Vsevolod Kniaziev

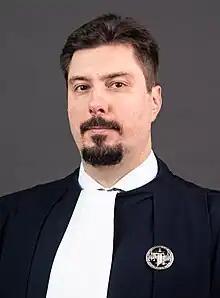
Official portrait, 2021

Vsevolod Serhiiovych Kniaziev (born 25 May 1979) is a Ukrainian judge who served as the President of the Supreme Court from 1 December 2021 until 16 May 2023. He was a judge of the Grand Chamber of the Supreme Court until 6 August 2024. Kniazev was detained on 15 May 2023 while allegedly receiving a bribe. He was dismissed as President of the Supreme Court the following day.